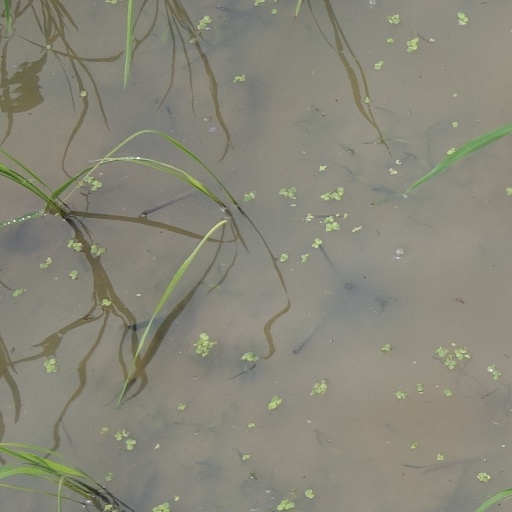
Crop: rice